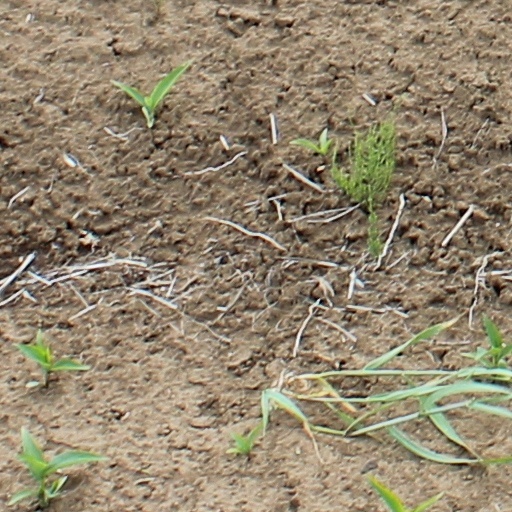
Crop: wheat